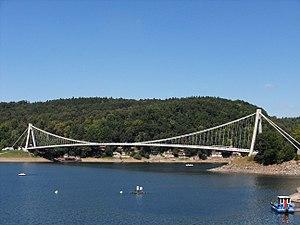
Jiří Stráský, ou Jiri Strasky, est un ingénieur civil tchèque spécialisé dans la construction de ponts, professeur d'université, né à Brno le 8 mars 1946.